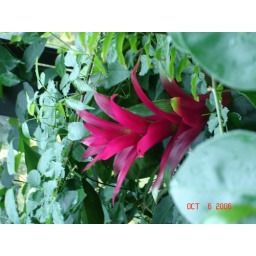
a beautiful flower in the small butterfly garden outside the invertibrates house.